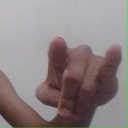
अक्षर: च